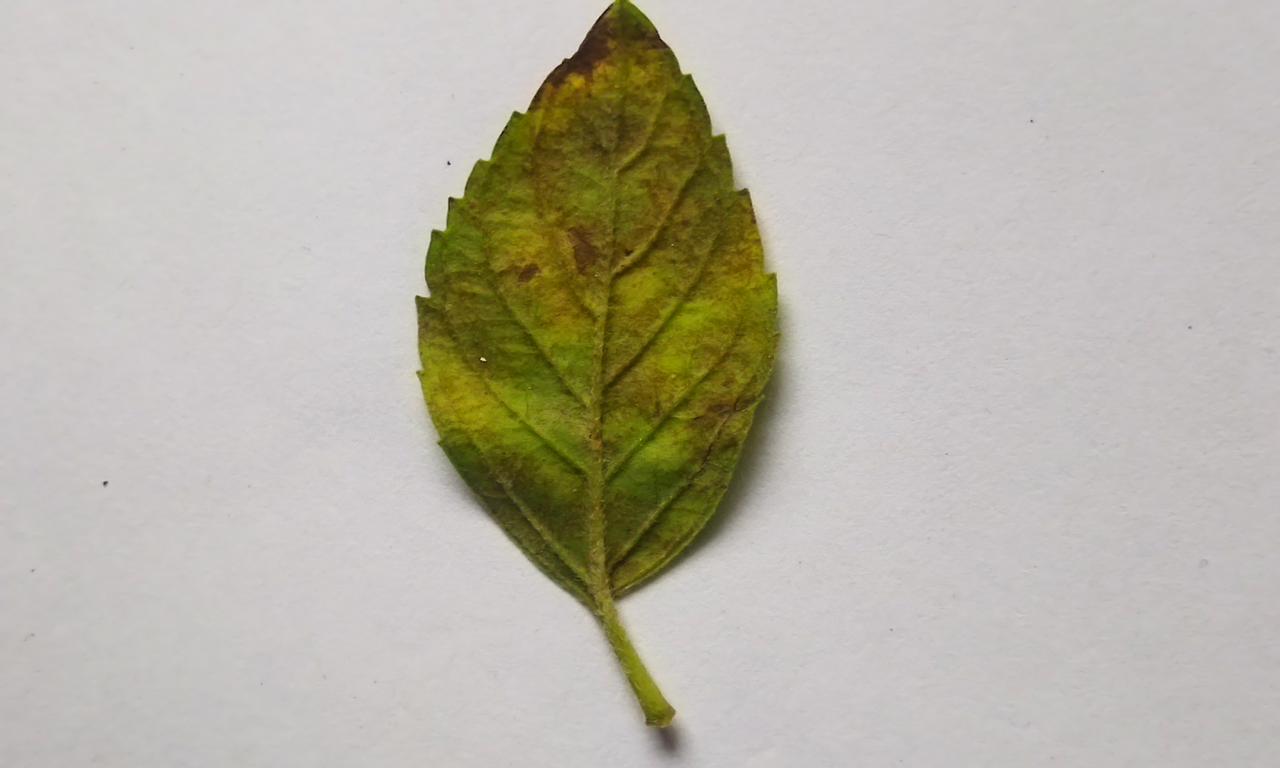
Label: Spoiled